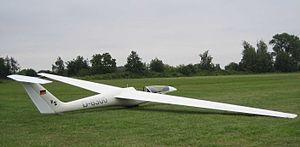
Le planeur SZD-36 Cobra a été conçu par Okarmus et Mynarski pour le Championnat mondial des planeurs de 1970. Il en a été fabriqué 800, en Pologne, dans les usines de PZL-Bielsko. Il est basé sur le modèle précédent, le SZD-32 Foka 5, mais avec une roue rétractable et une aile à écoulement laminaire pour une meilleure finesse du profil. Le Cobra se plaça second et troisième lors du championnat de 1970. Il est très résistant et est toujours employé comme un avion de démonstration acrobatique.